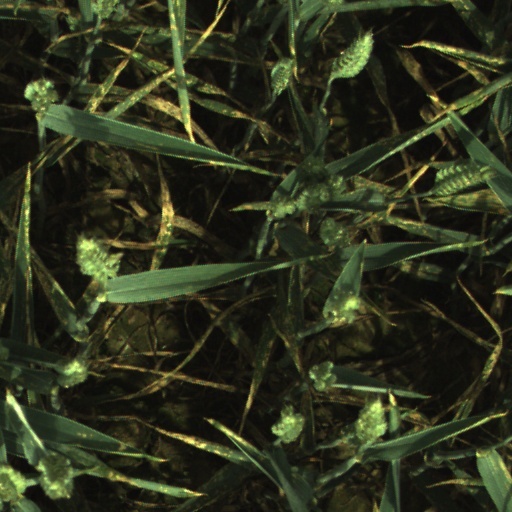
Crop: wheat